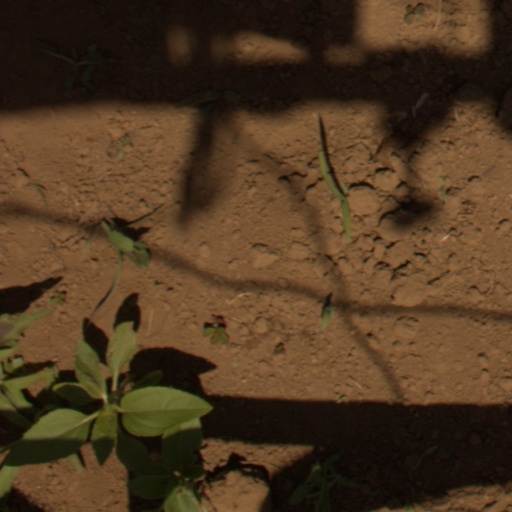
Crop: Jerusalem artichoke